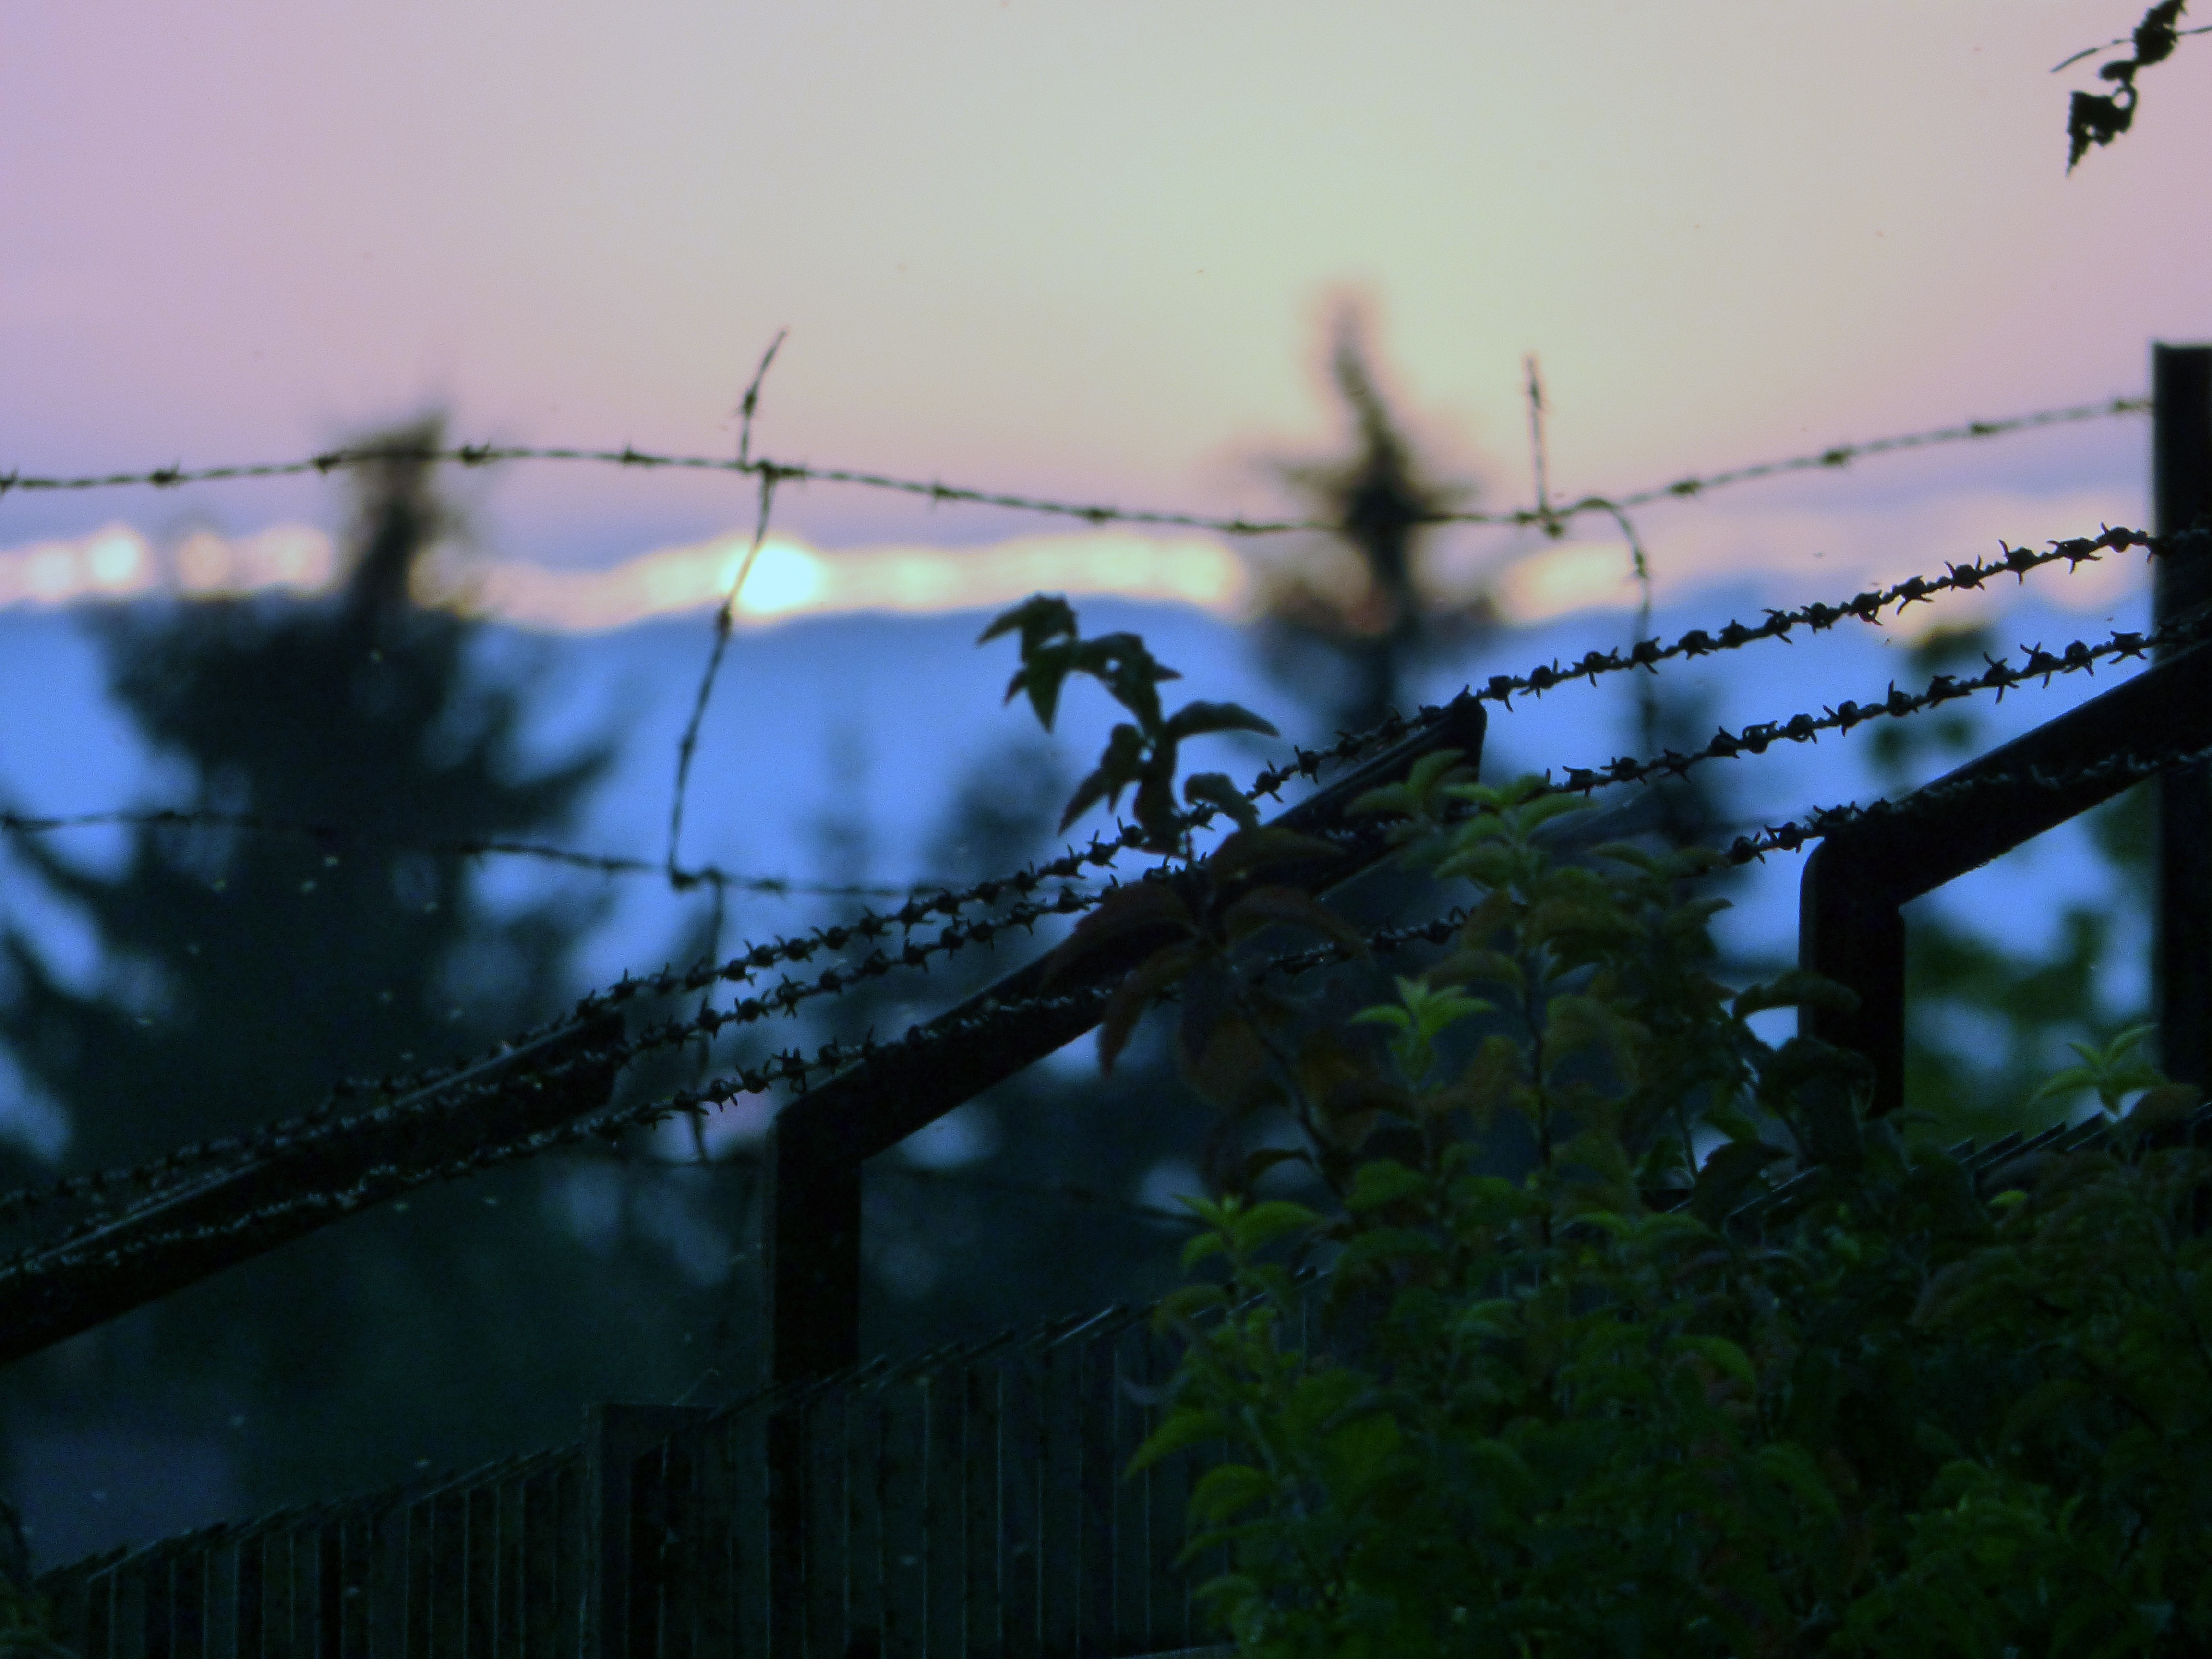
nature, branch, light, fence, barbed wire, cloud, sky, sunset, sunlight, morning, wire, dusk, evening, reflection, fencing, darkness, freedom, electricity, prison, bondage, outdoor structure